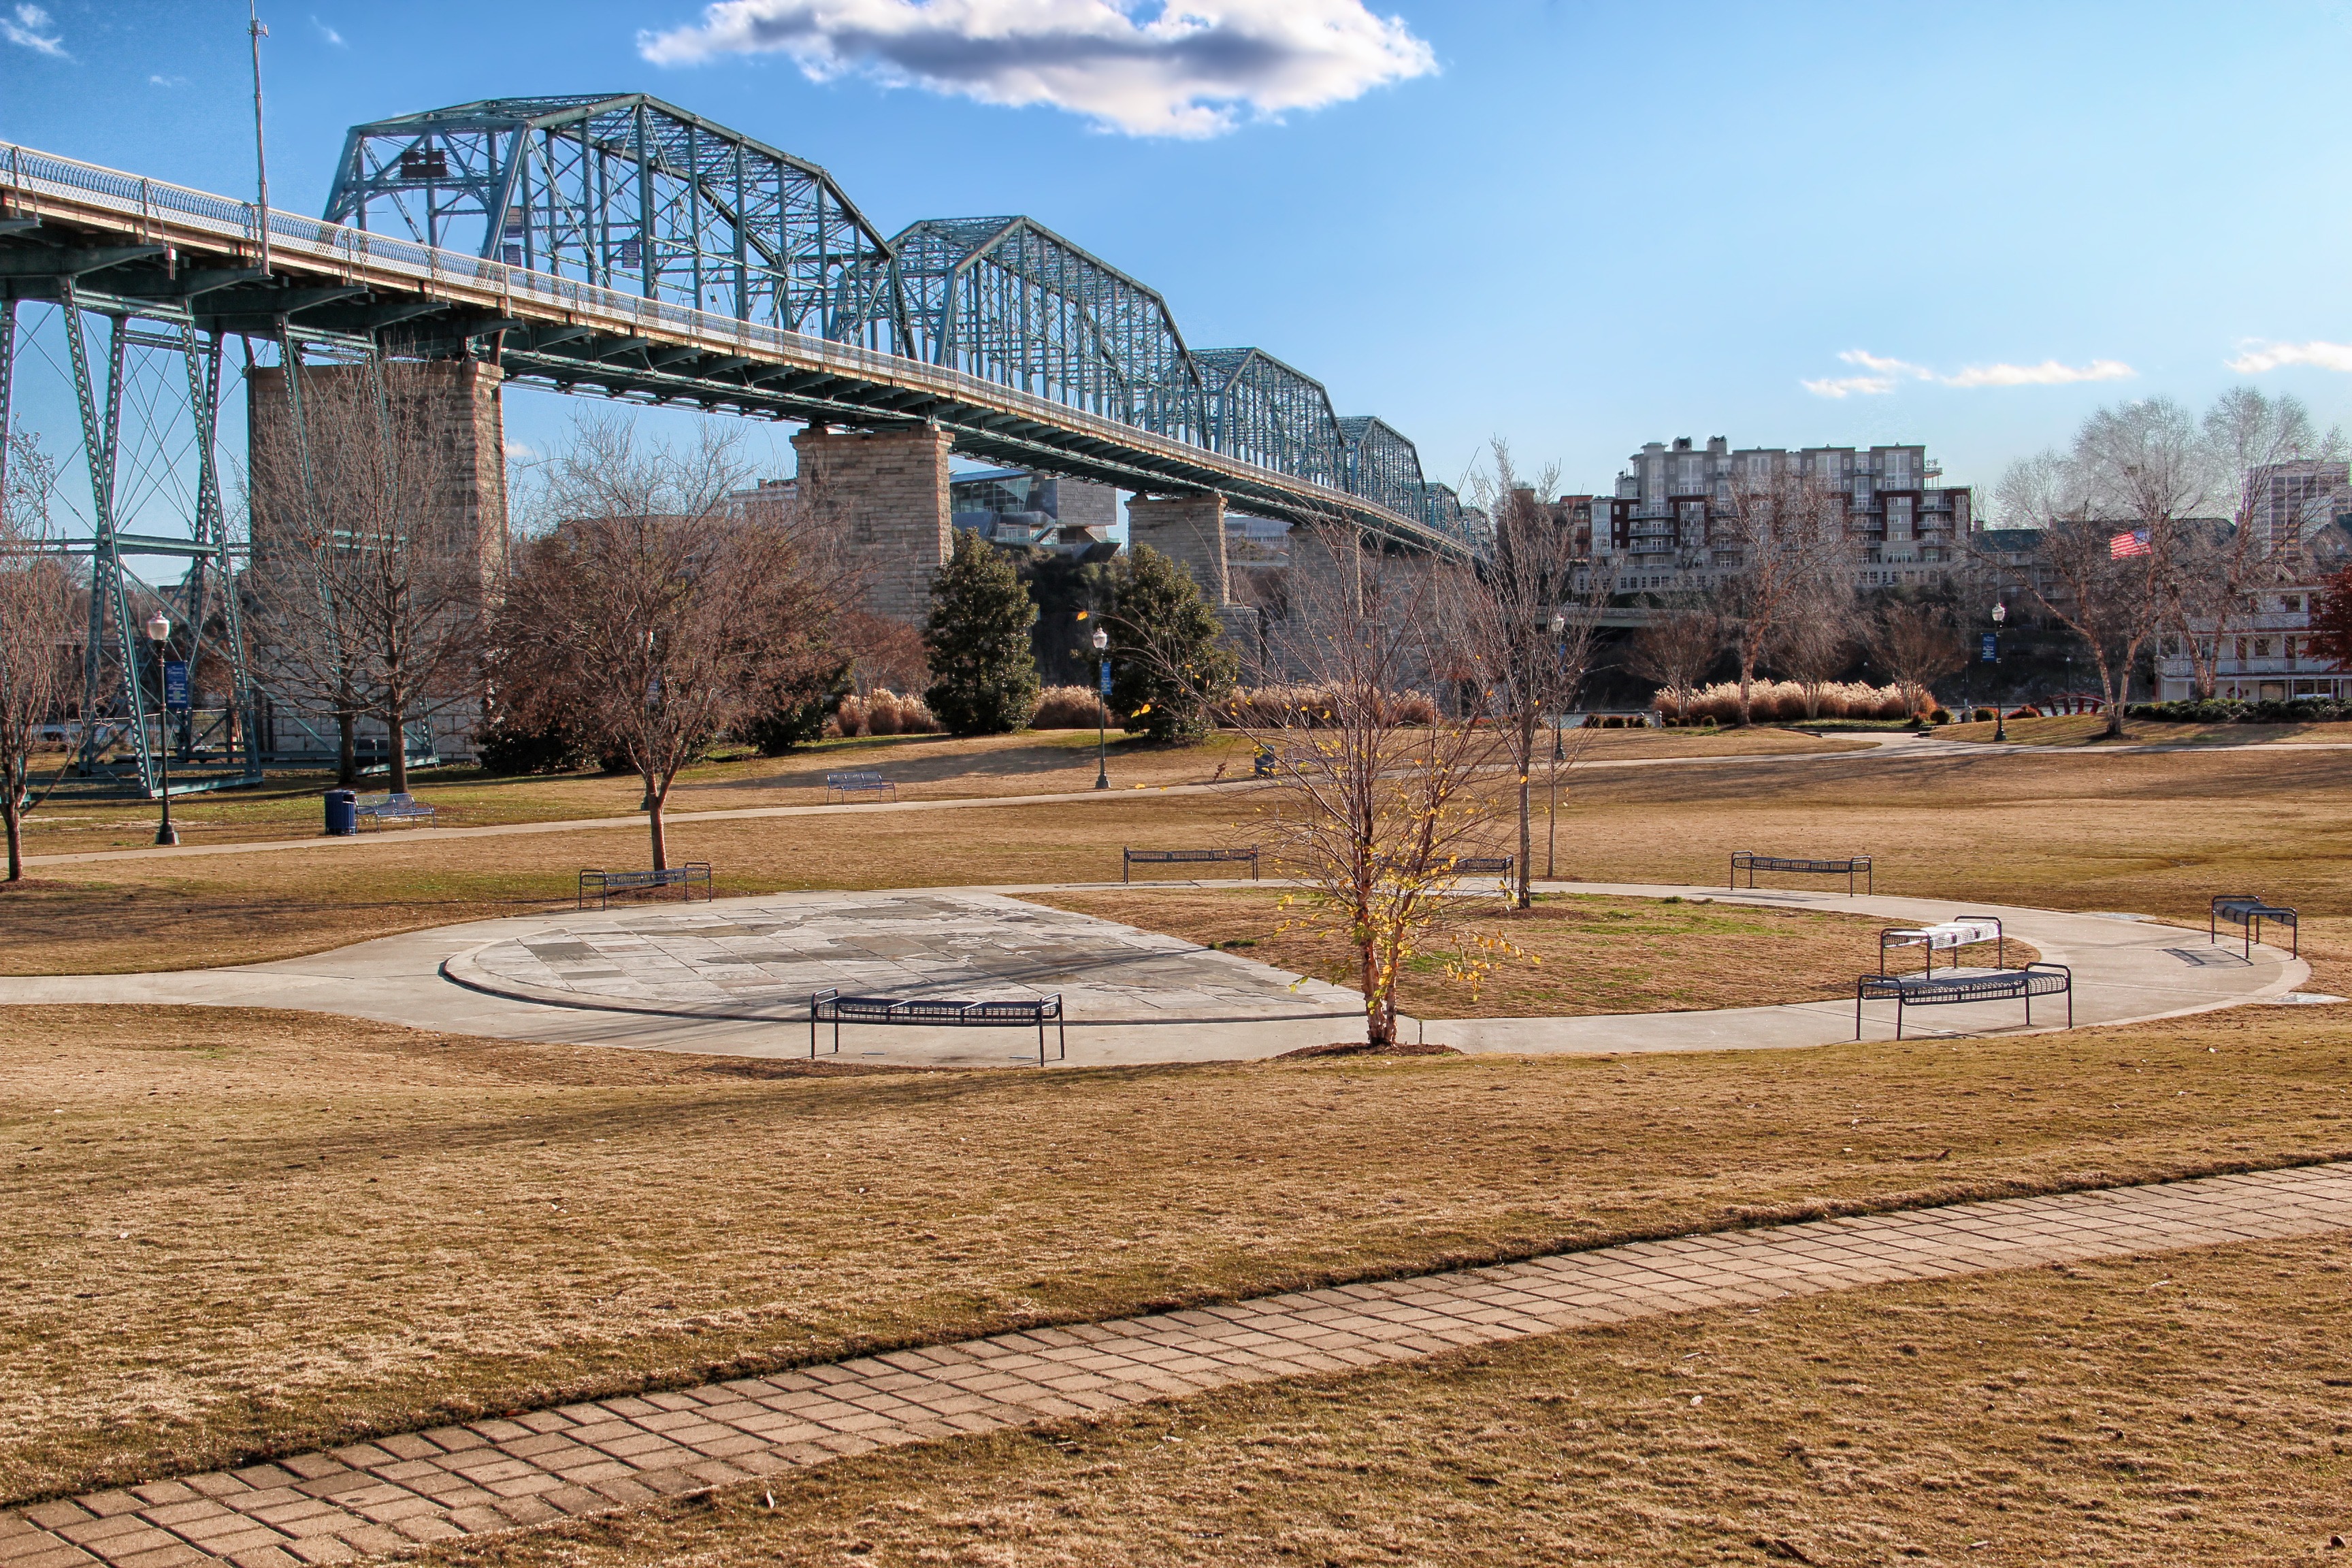
grass, winter, architecture, structure, sky, bridge, city, urban, walkway, construction, park, stadium, trees, outside, clouds, arena, buildings, town square, cities, tennessee, urban area, chattanooga, human settlement, sport venue, orchard park